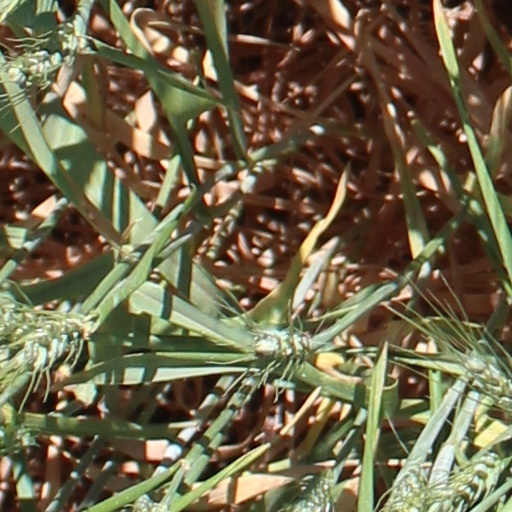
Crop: wheat